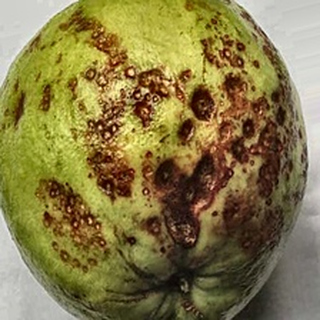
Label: guava_anthracnose